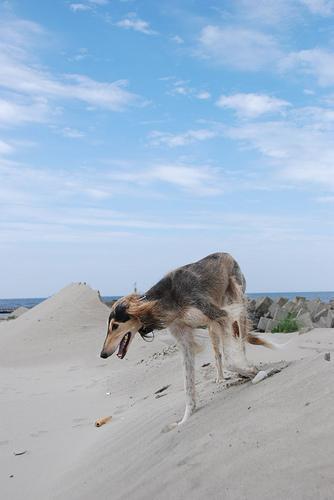
Saluki